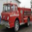
Label: truck